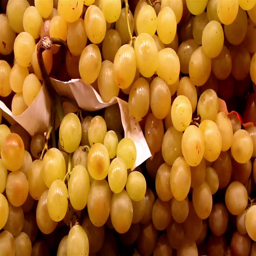
up close image of the big grapes that has been neatly piled in the fruit stand so people can easily choose from them